Uardry

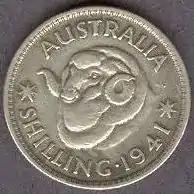
1941 Australian shilling coin. The champion ram depicted was Uardry 0.1 bred at Uardry Stud

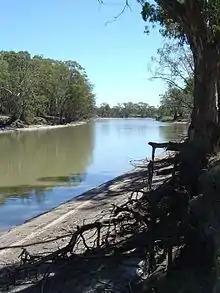
Murrumbidgee River near Hay

Uardry Station, most commonly known as Uardry, is a pastoral lease that has operated as both a sheep station and a cattle station in outback New South Wales.